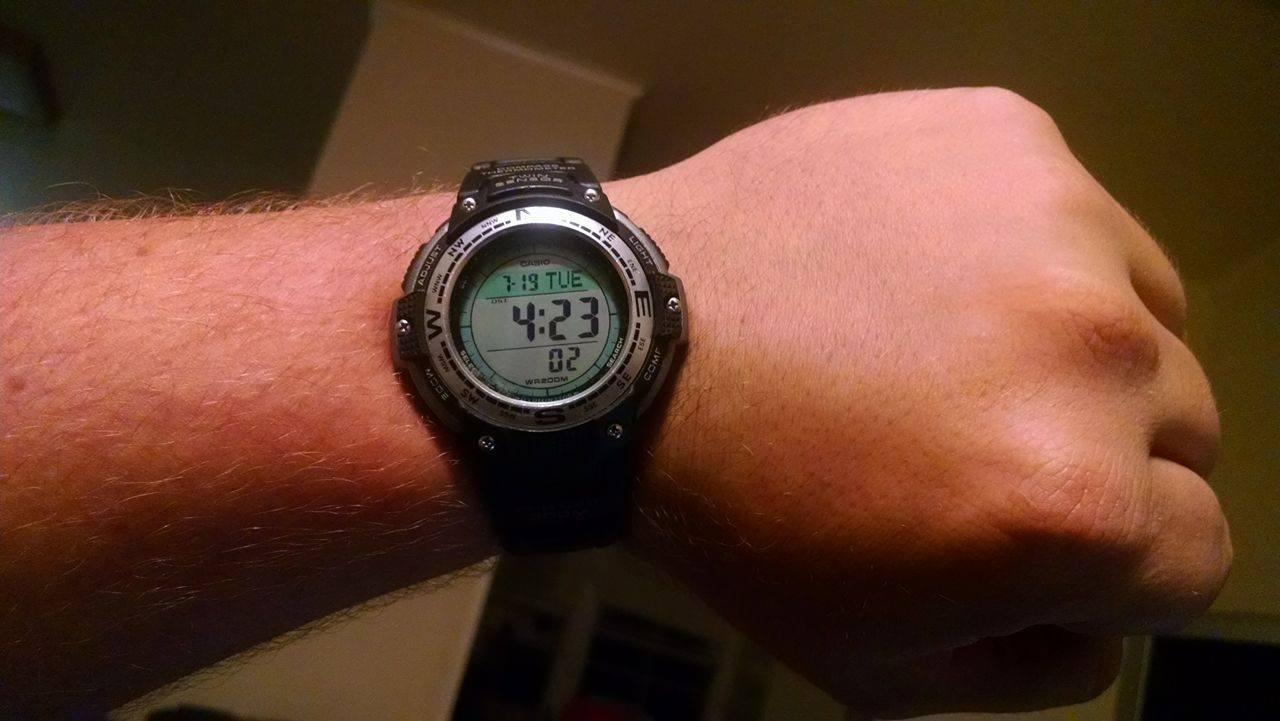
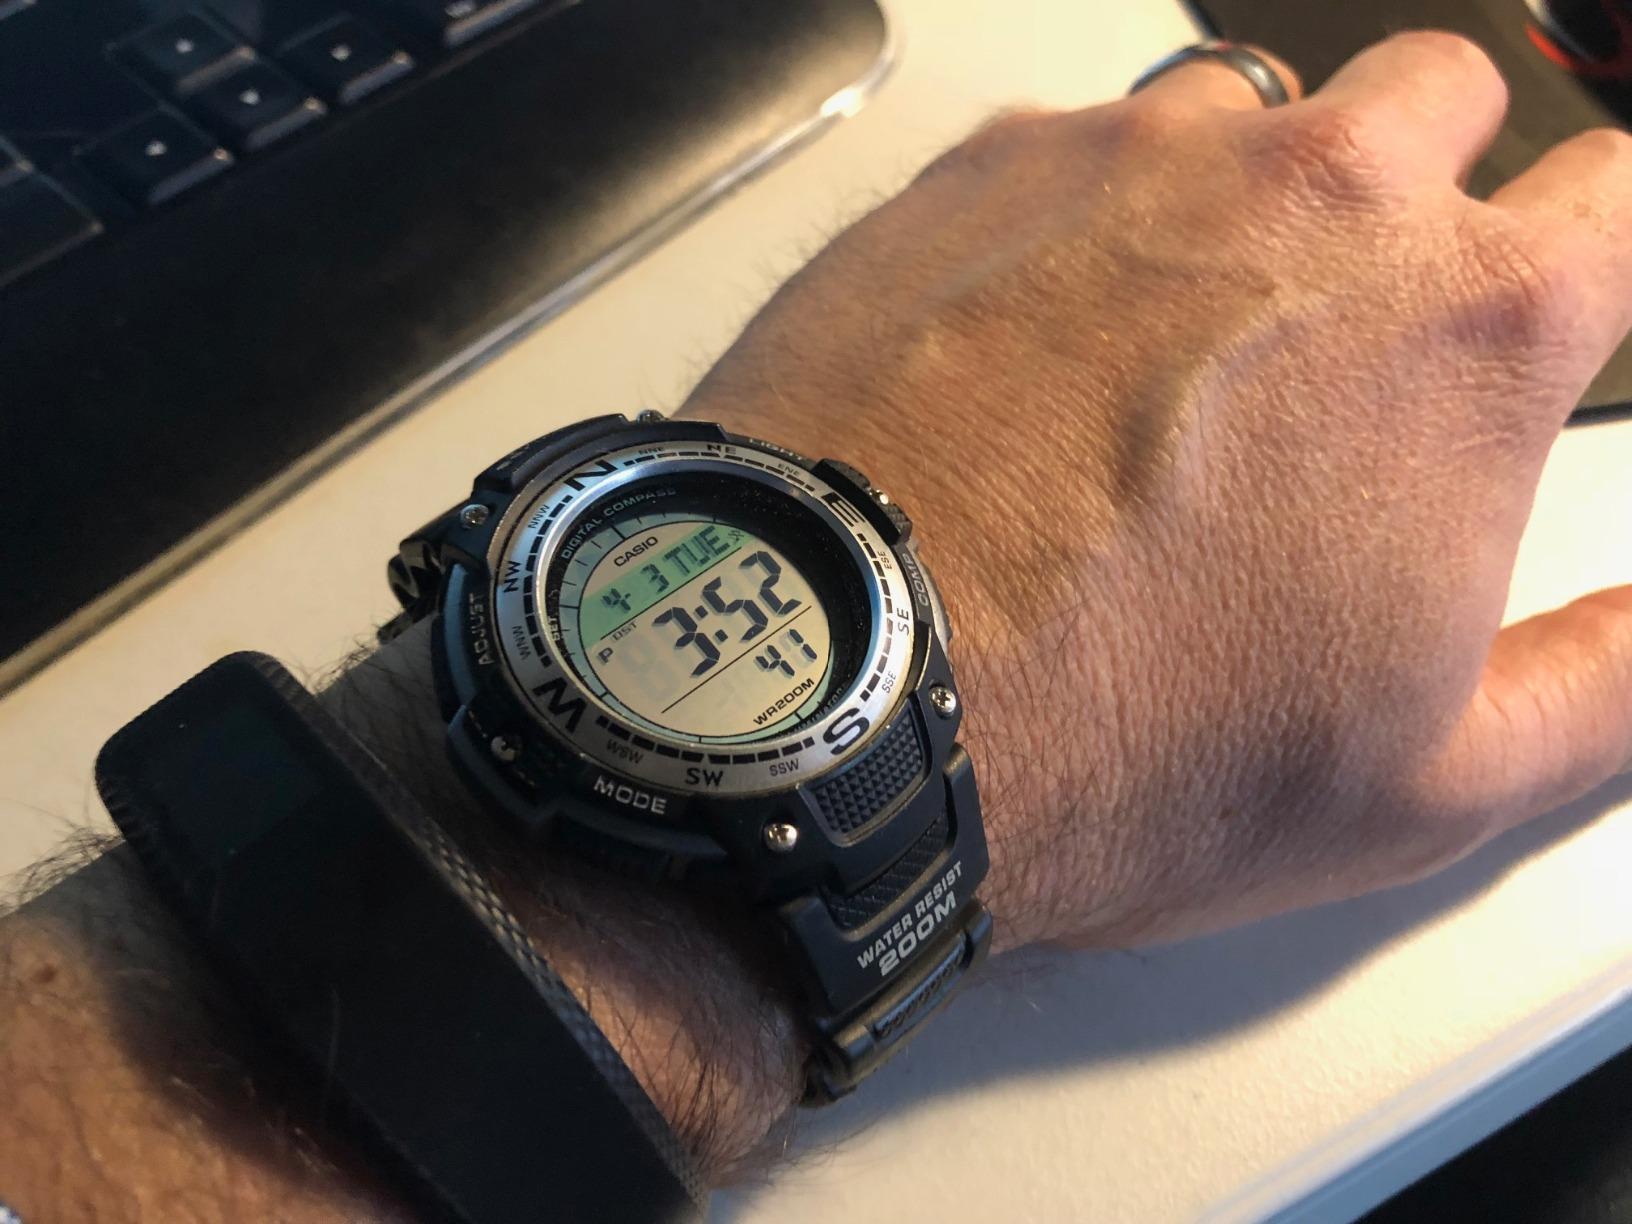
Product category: accessories_watch
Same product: yes